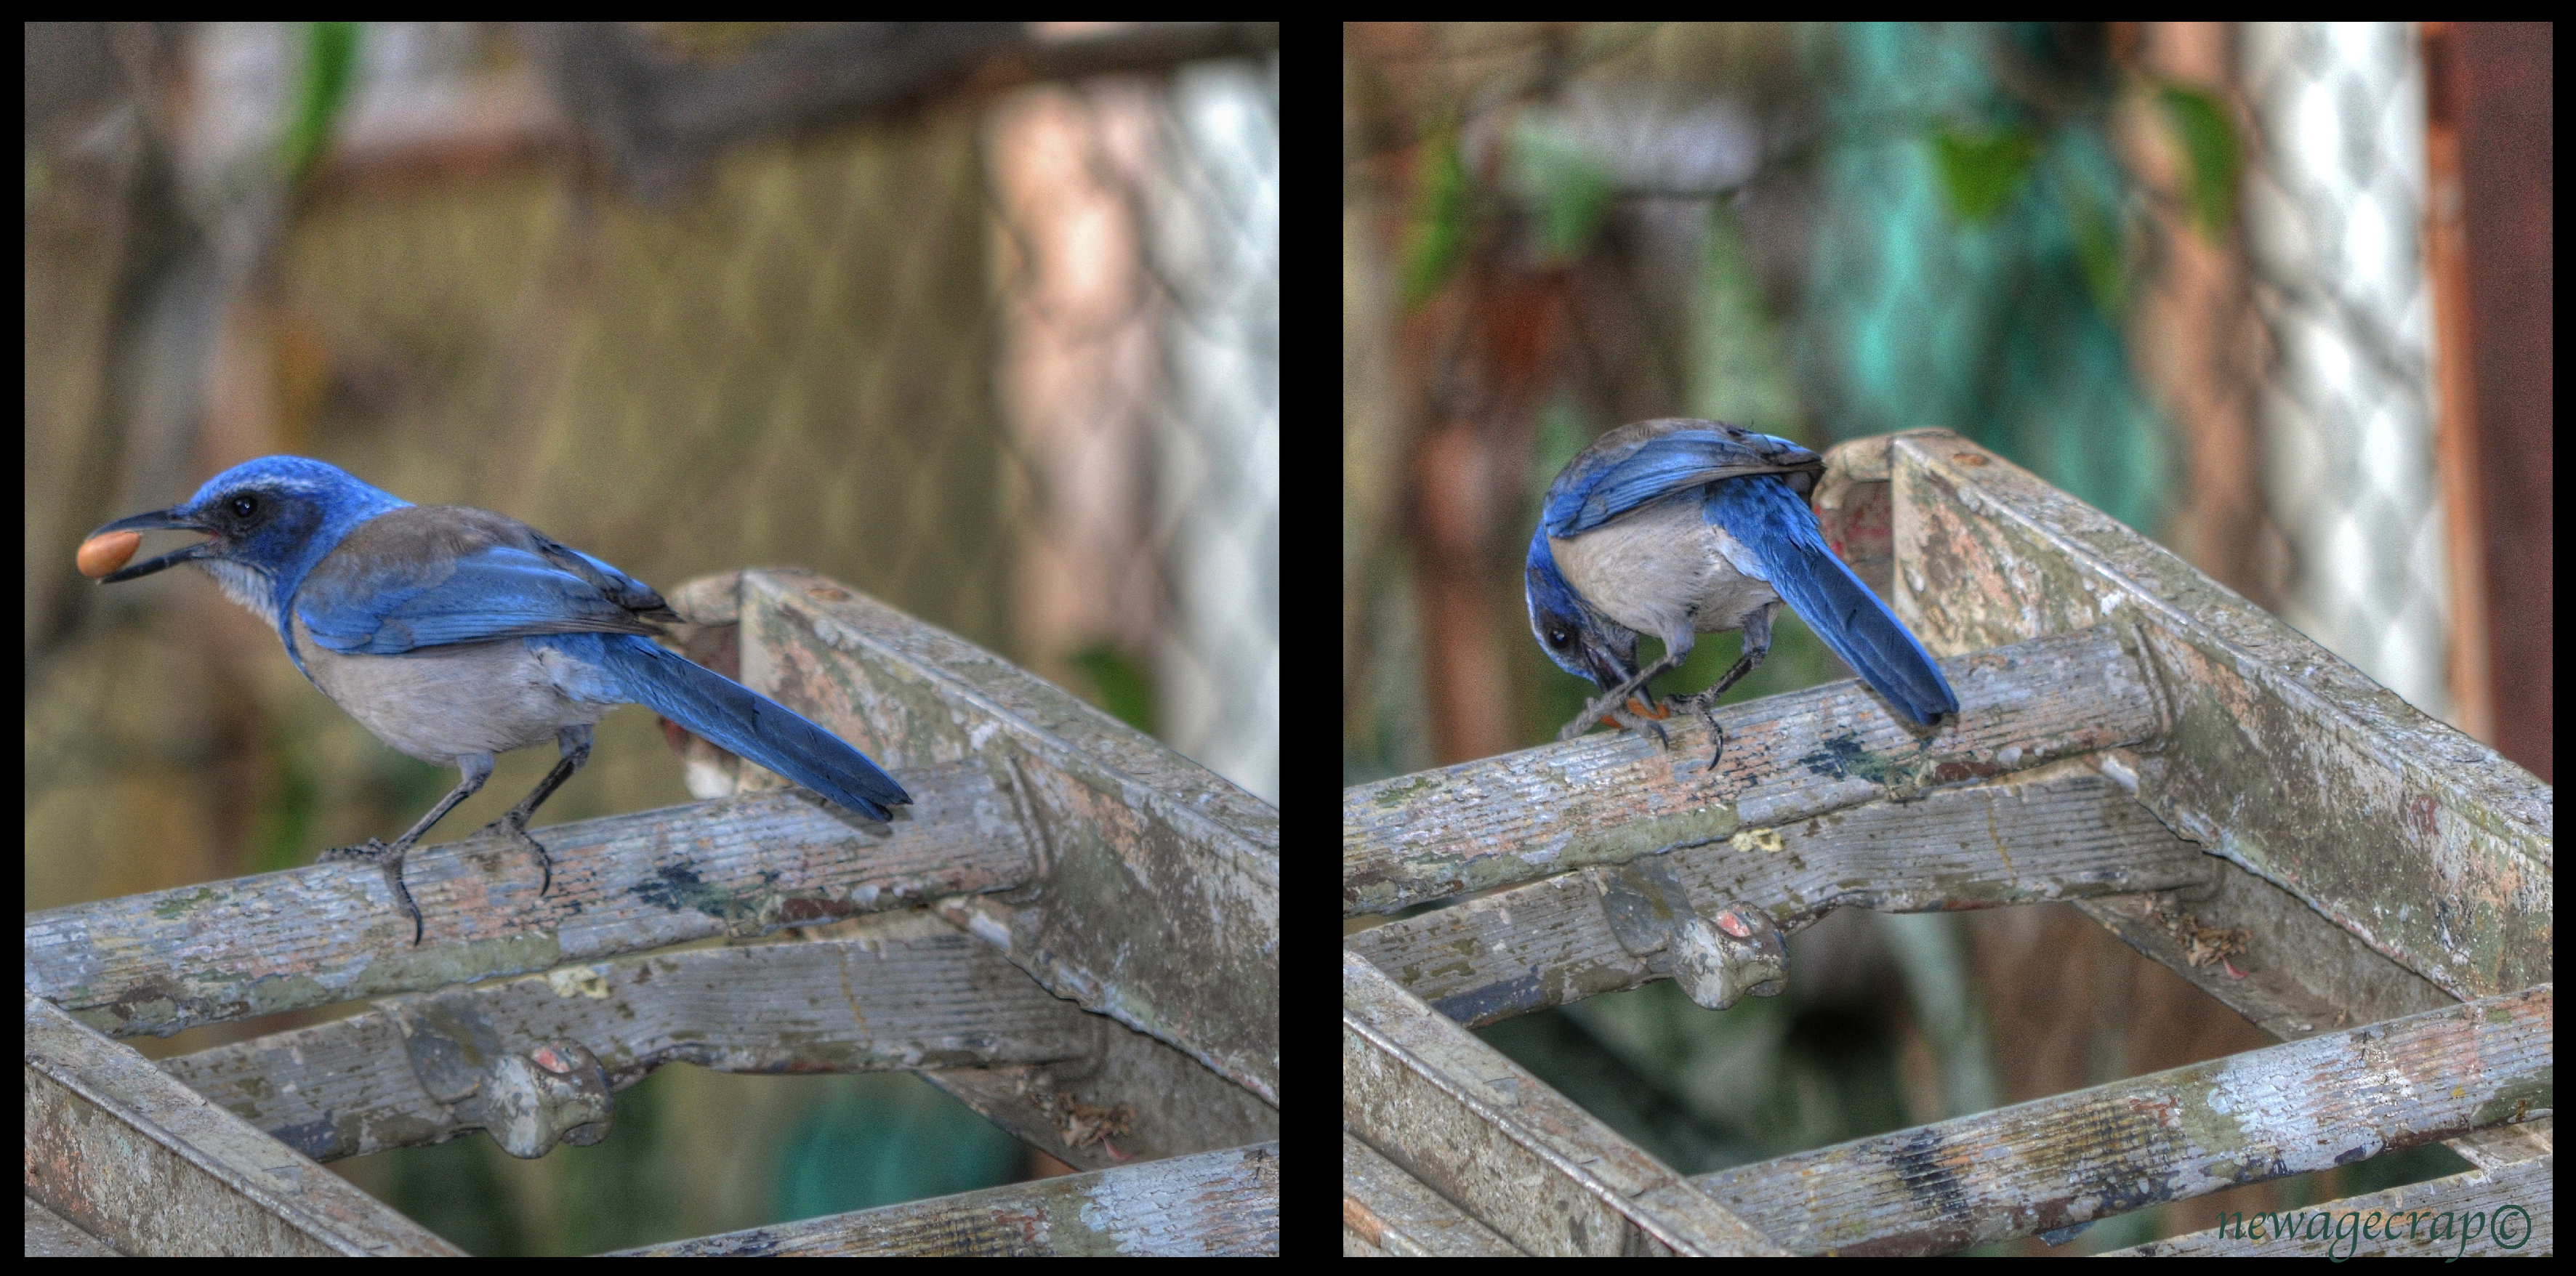
nature, branch, bird, wing, wildlife, blue, nikon, california, fauna, birds, jay, blue jay, socal, southerncalifornia, losangeles, sanfernandovalley, bluebird, nikond5100, losangelescounty, northhills, northhillscalifornia, february2014, scrubjay, bustinanut, californiascrubjay, bustinganut, perching bird